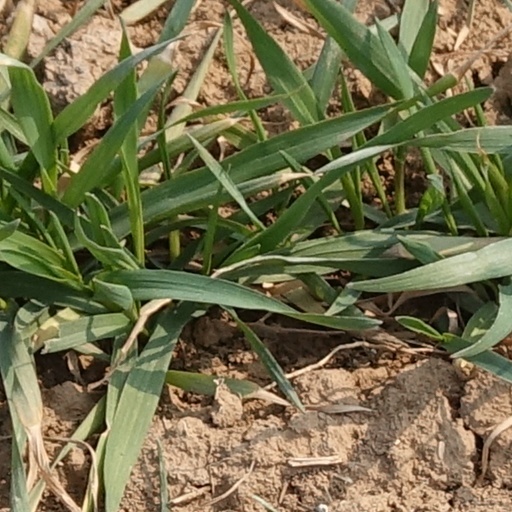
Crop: wheat